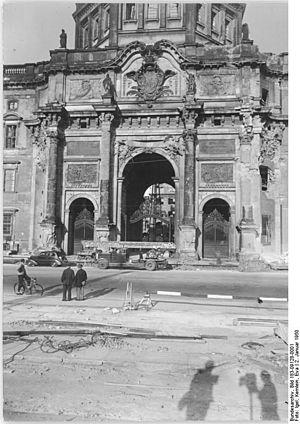
Johann Friedrich Nilsson Eosander Freiherr von Göthe est un architecte baroque germano-suédois.